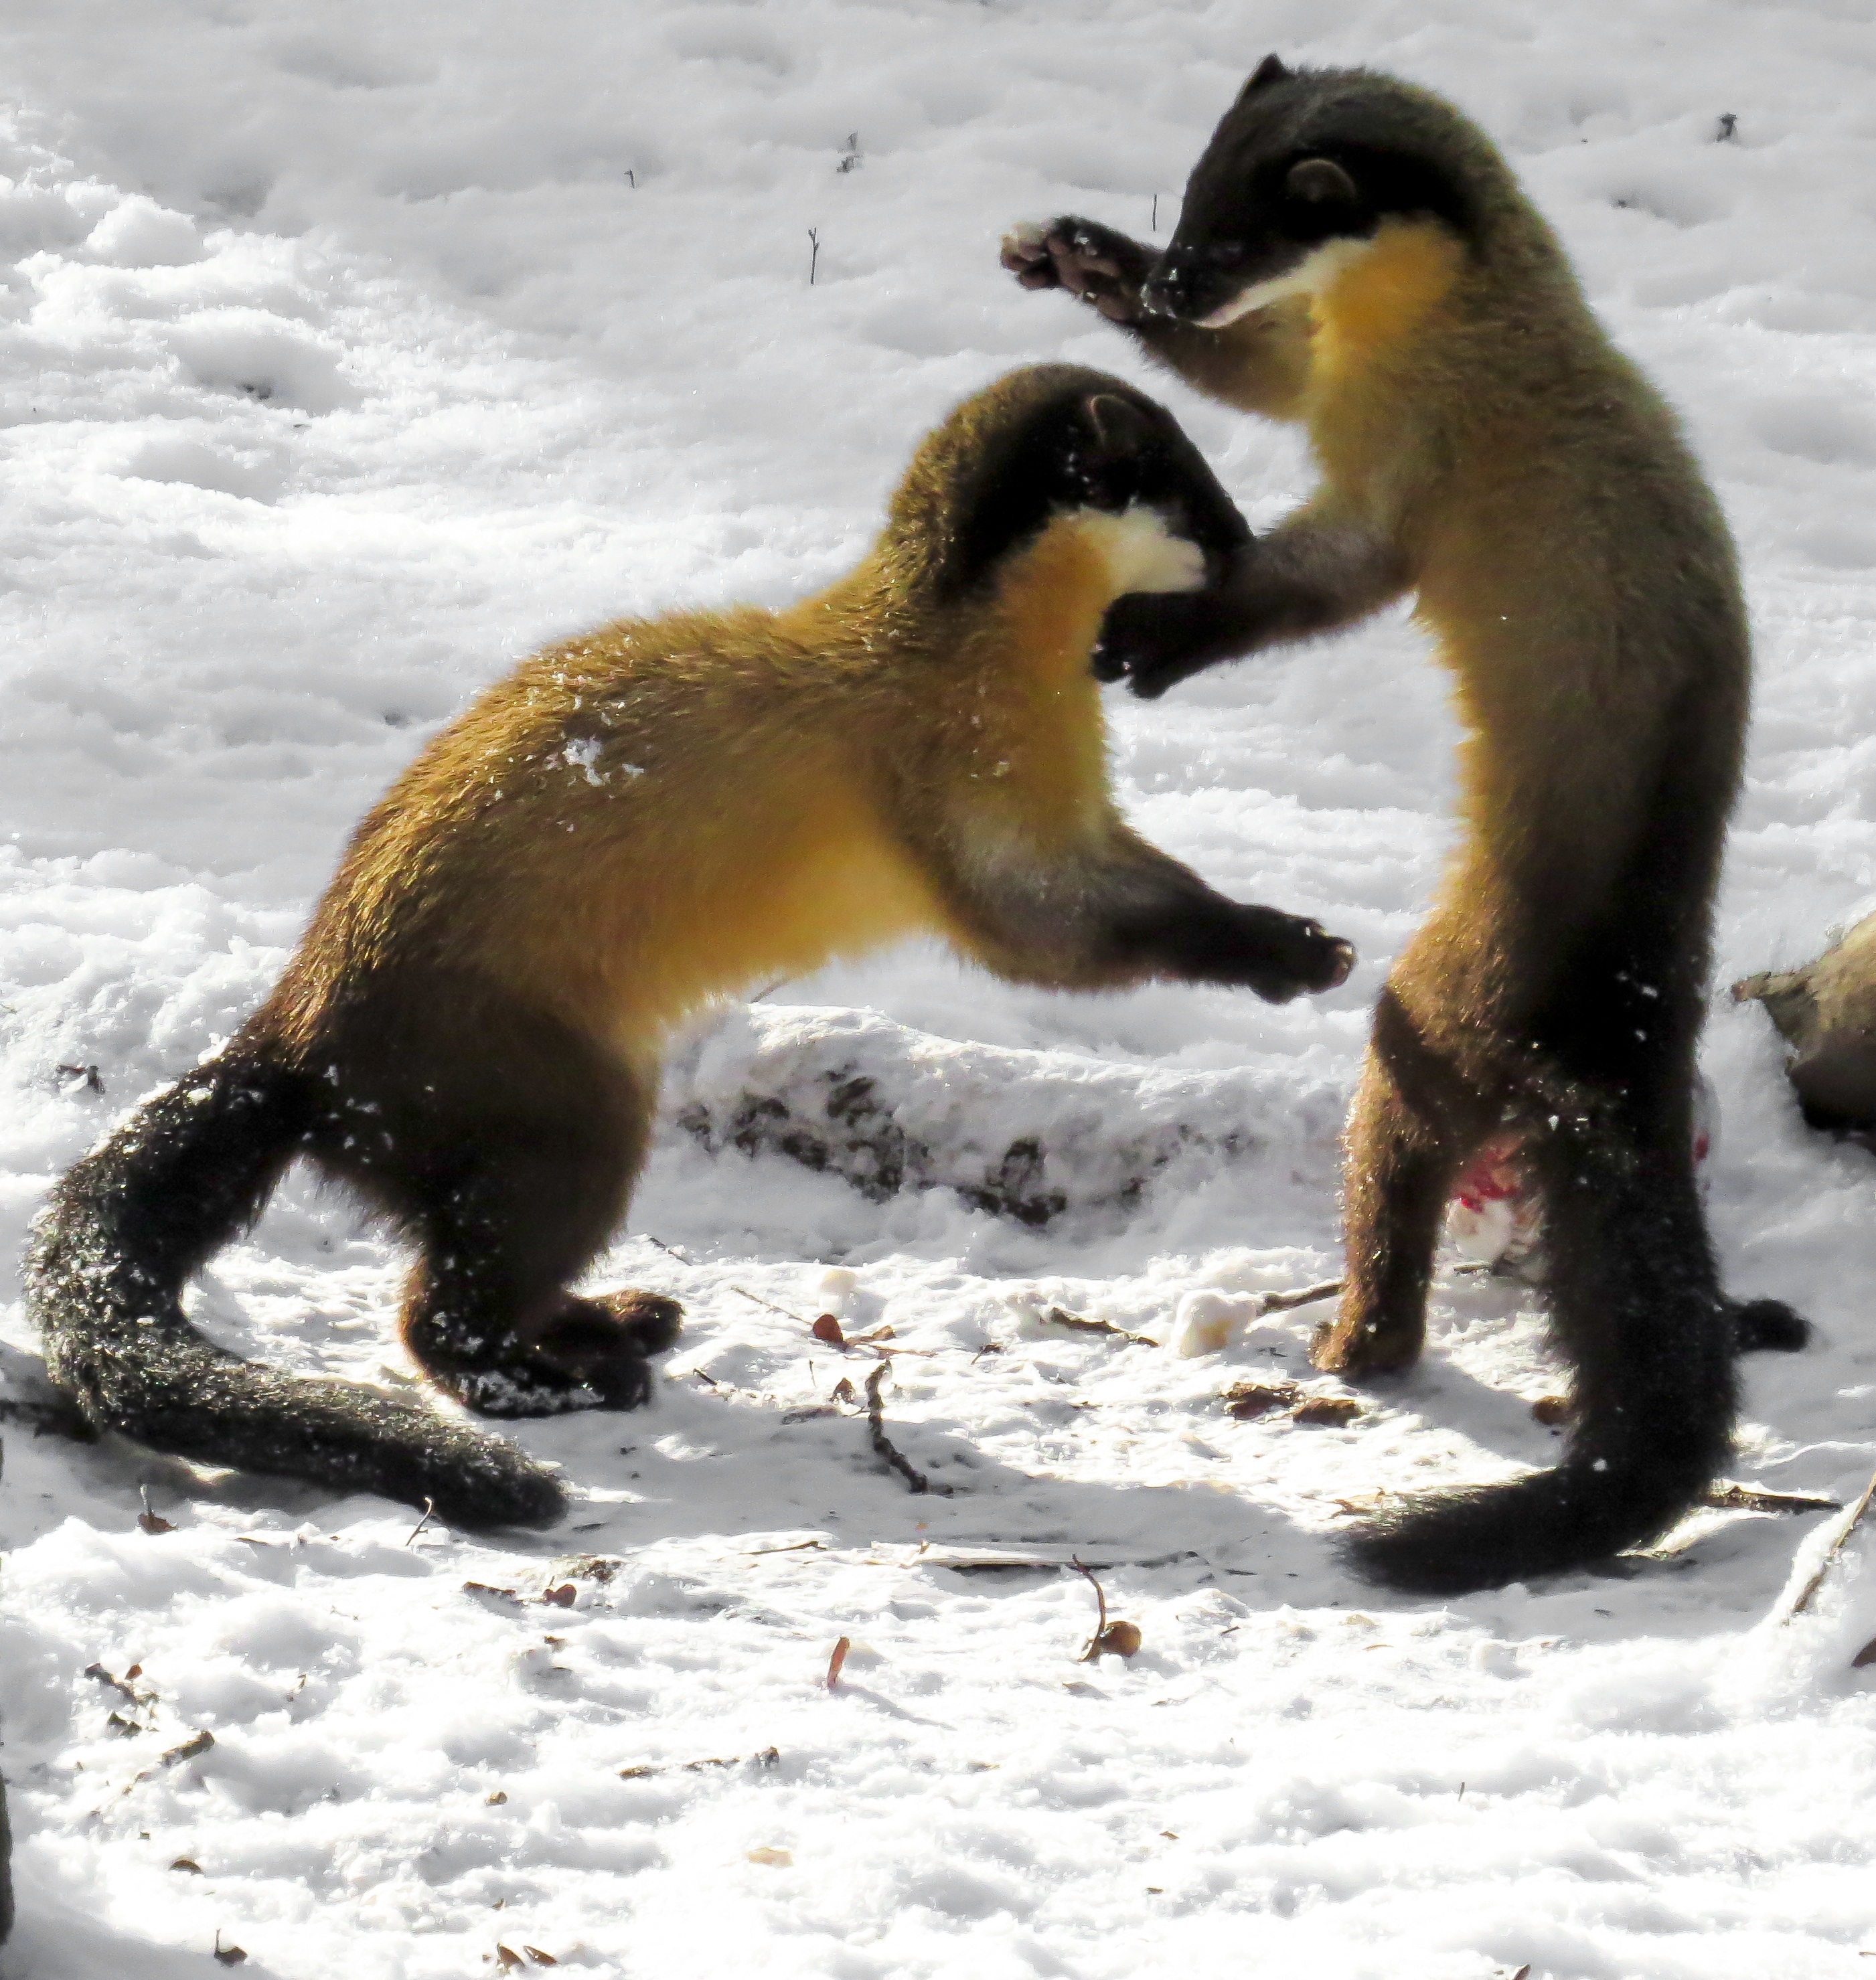
forest, snow, animal, cute, wildlife, wild, mammal, predator, fauna, vertebrate, fast, old world monkey, carnivores, marten, fast blow, yellow throated marten